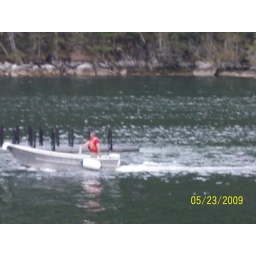
fish boat passing by